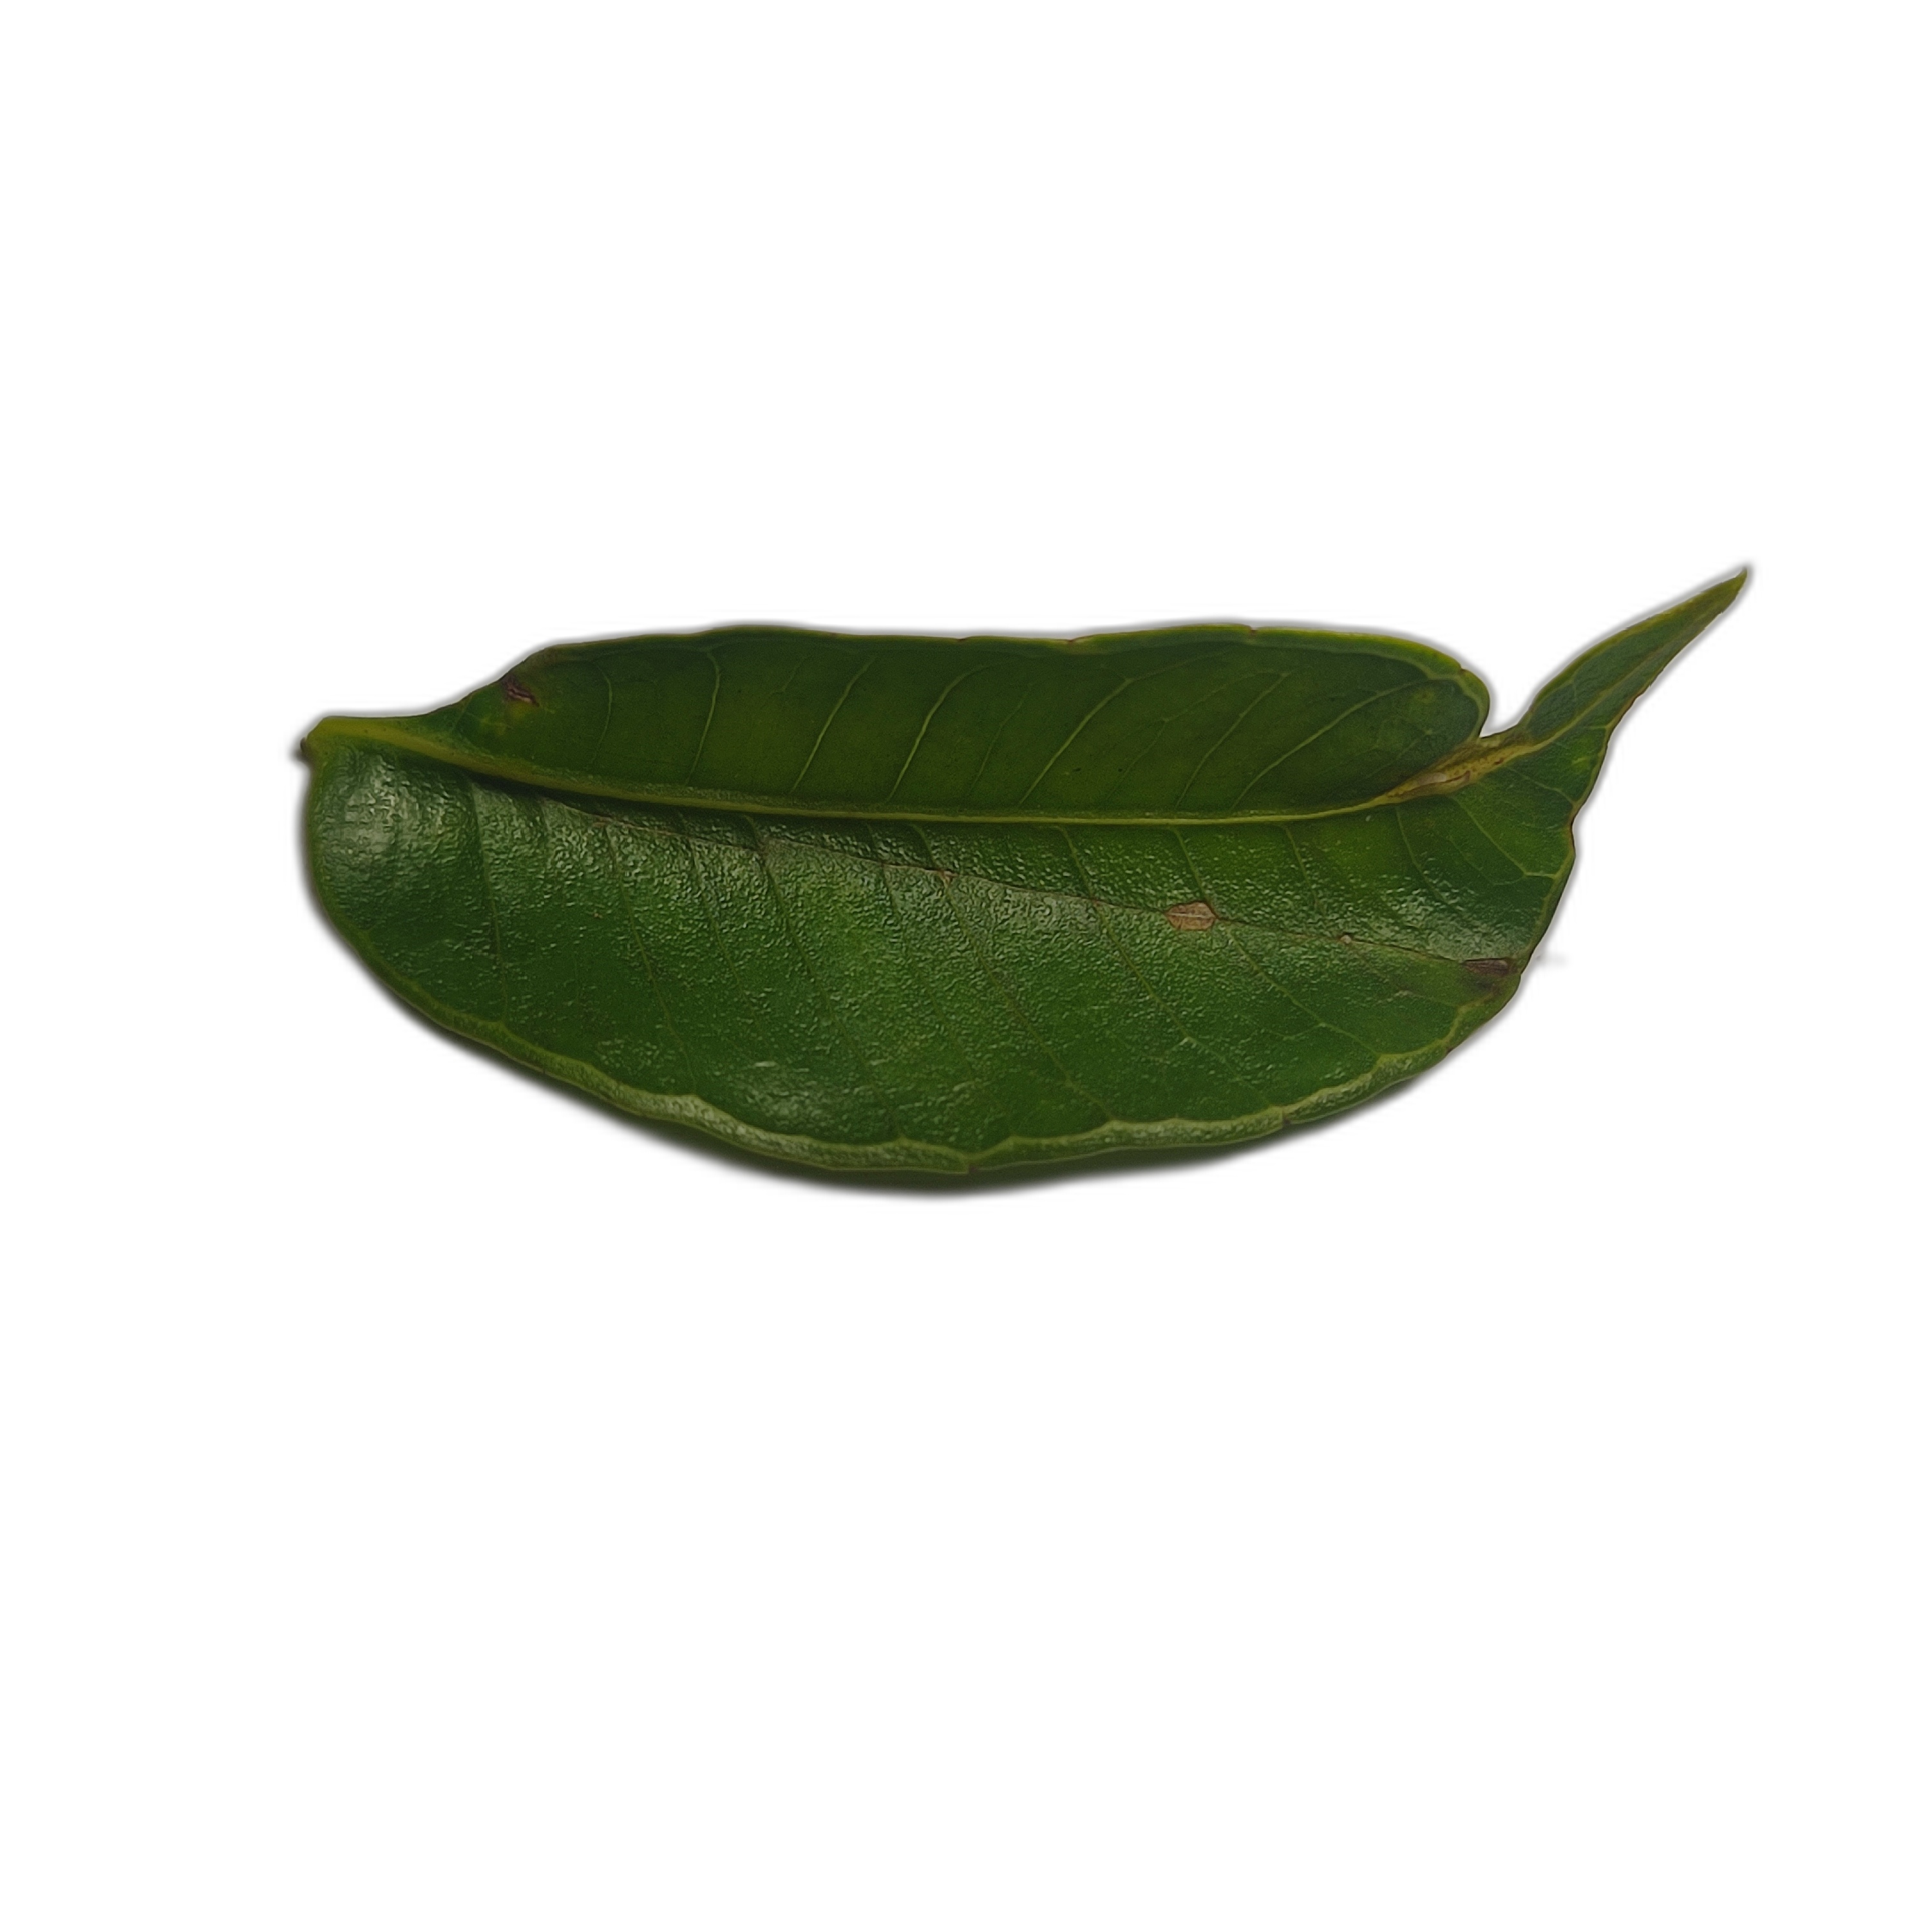
Label: healthy